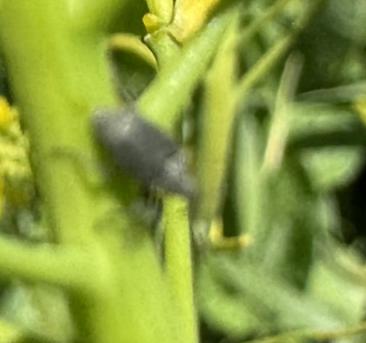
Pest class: Cabbage_seedpod_weevil